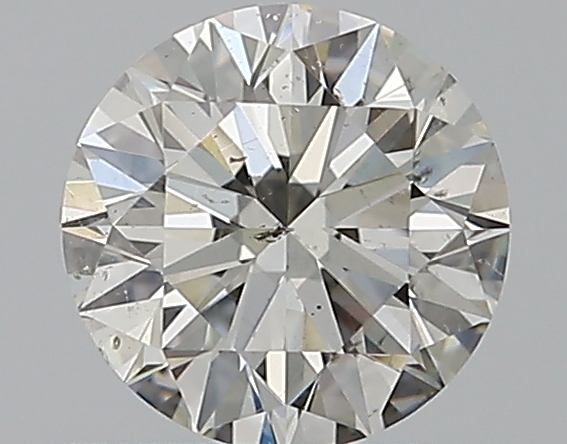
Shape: round
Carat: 0.5
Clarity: SI2
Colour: J
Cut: EX
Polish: EX
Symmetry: EX
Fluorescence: N
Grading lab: GIA
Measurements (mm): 5.05 x 5.08 x 3.13